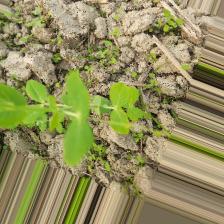
Label: Powdery Mildew